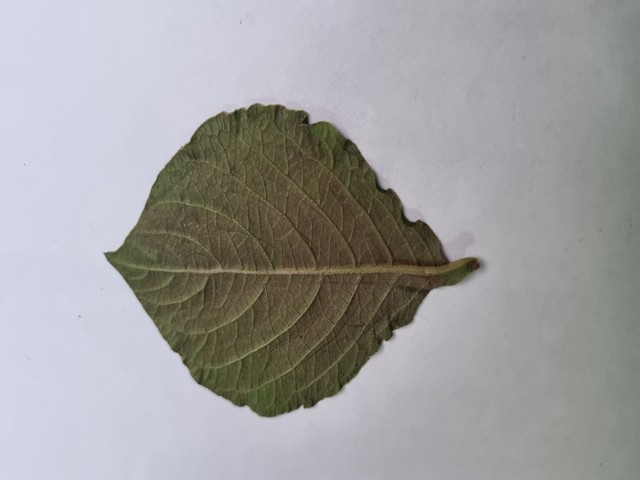
Plant: apang